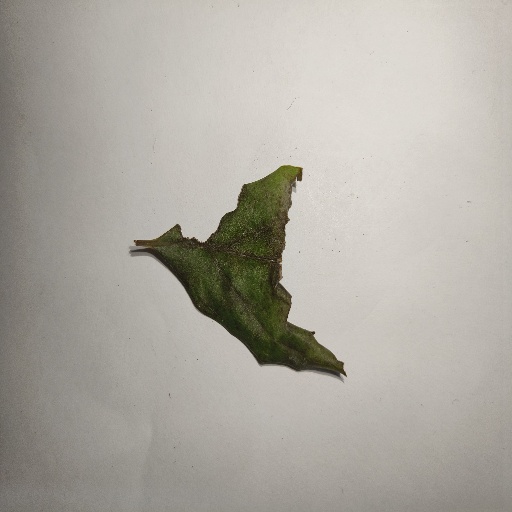
Species: Camphor
Leaf condition: Shot Hole